Multan Sultans

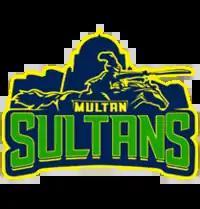

Multan Sultans is a Pakistani professional Twenty20 franchise cricket team representing Multan, a city in southern Punjab, in the Pakistan Super League (PSL). The team was founded in 2017 as an additional sixth team added to the PSL with contract payments of US$41.6 million for eight seasons or US$5.2 million per season. Since the team was introduced in the Third Season of Pakistan Super League, the team's contract is for eight seasons instead of ten. The team plays its home matches at Multan Cricket Stadium.